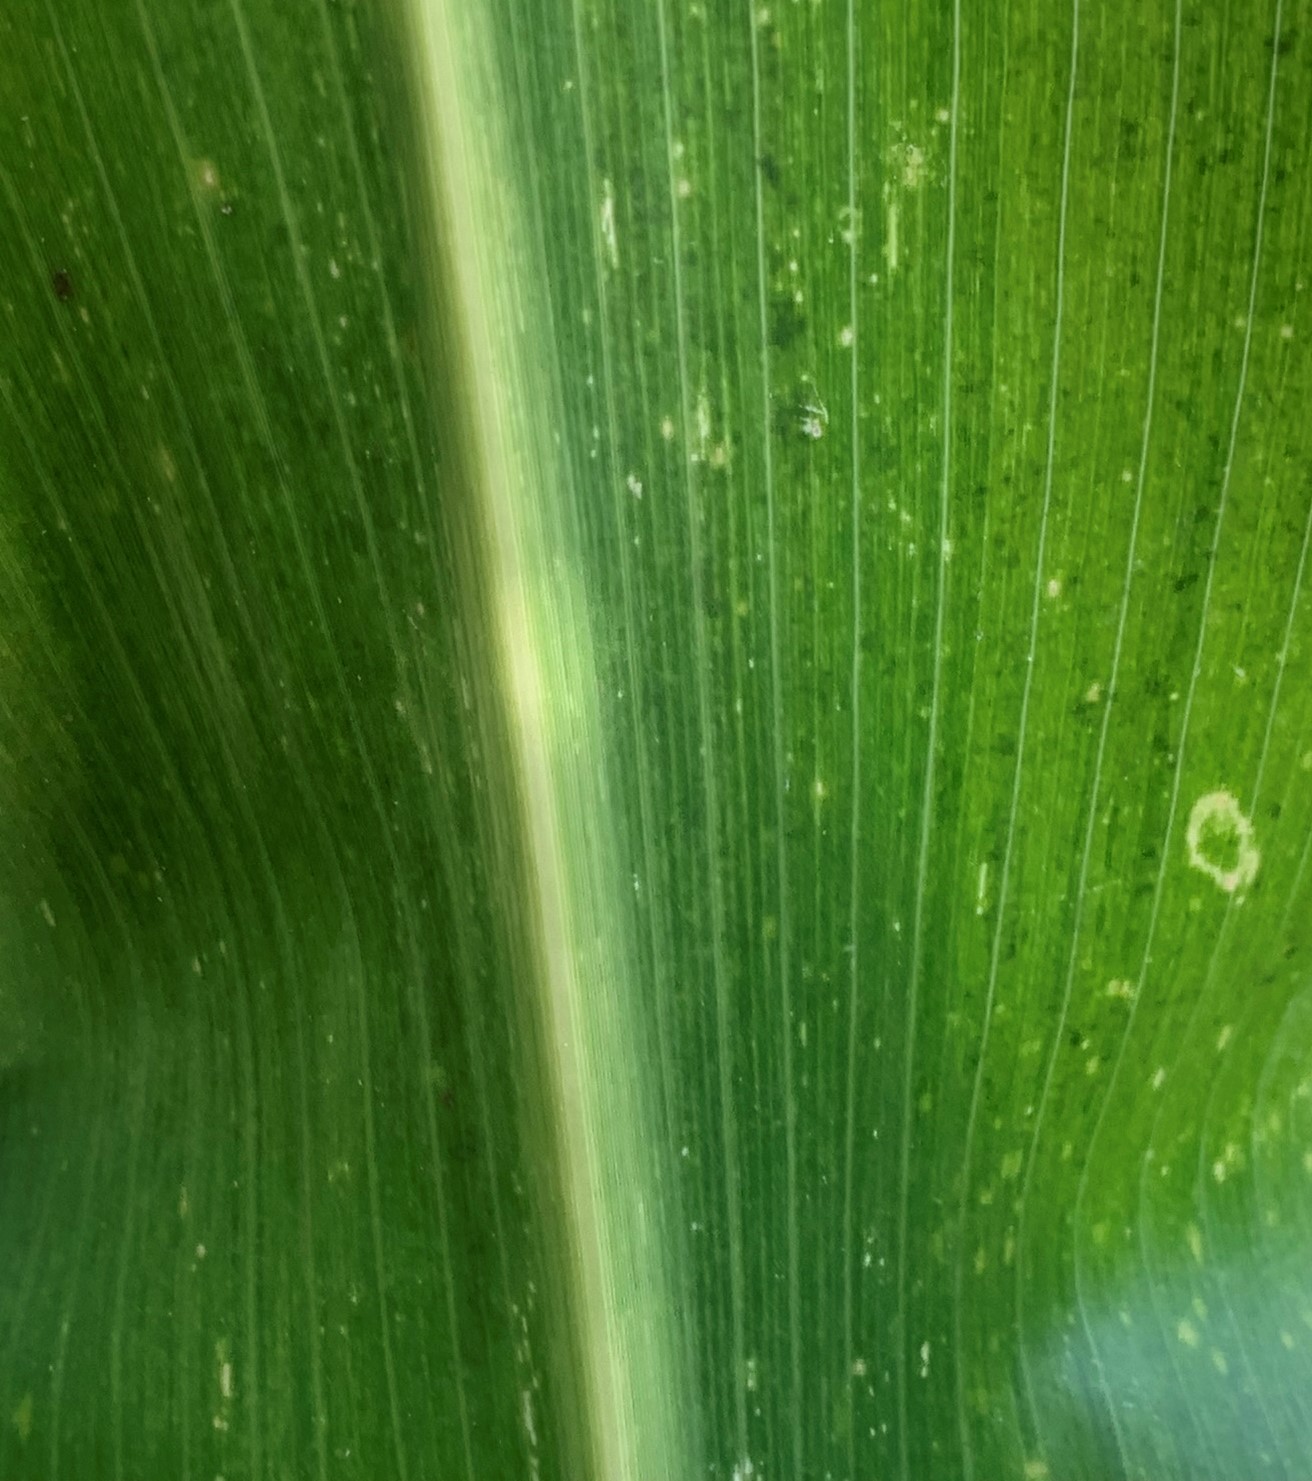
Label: MLN